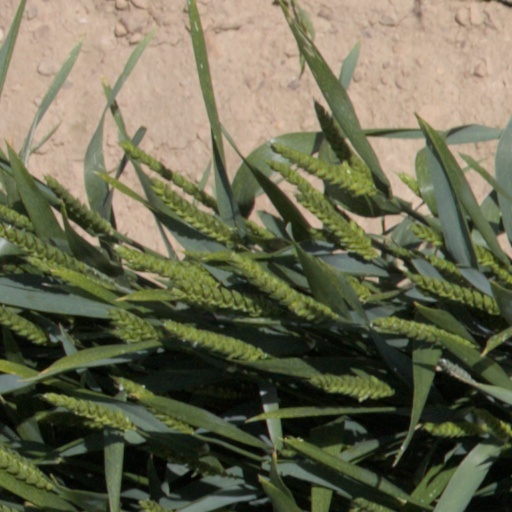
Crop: wheat